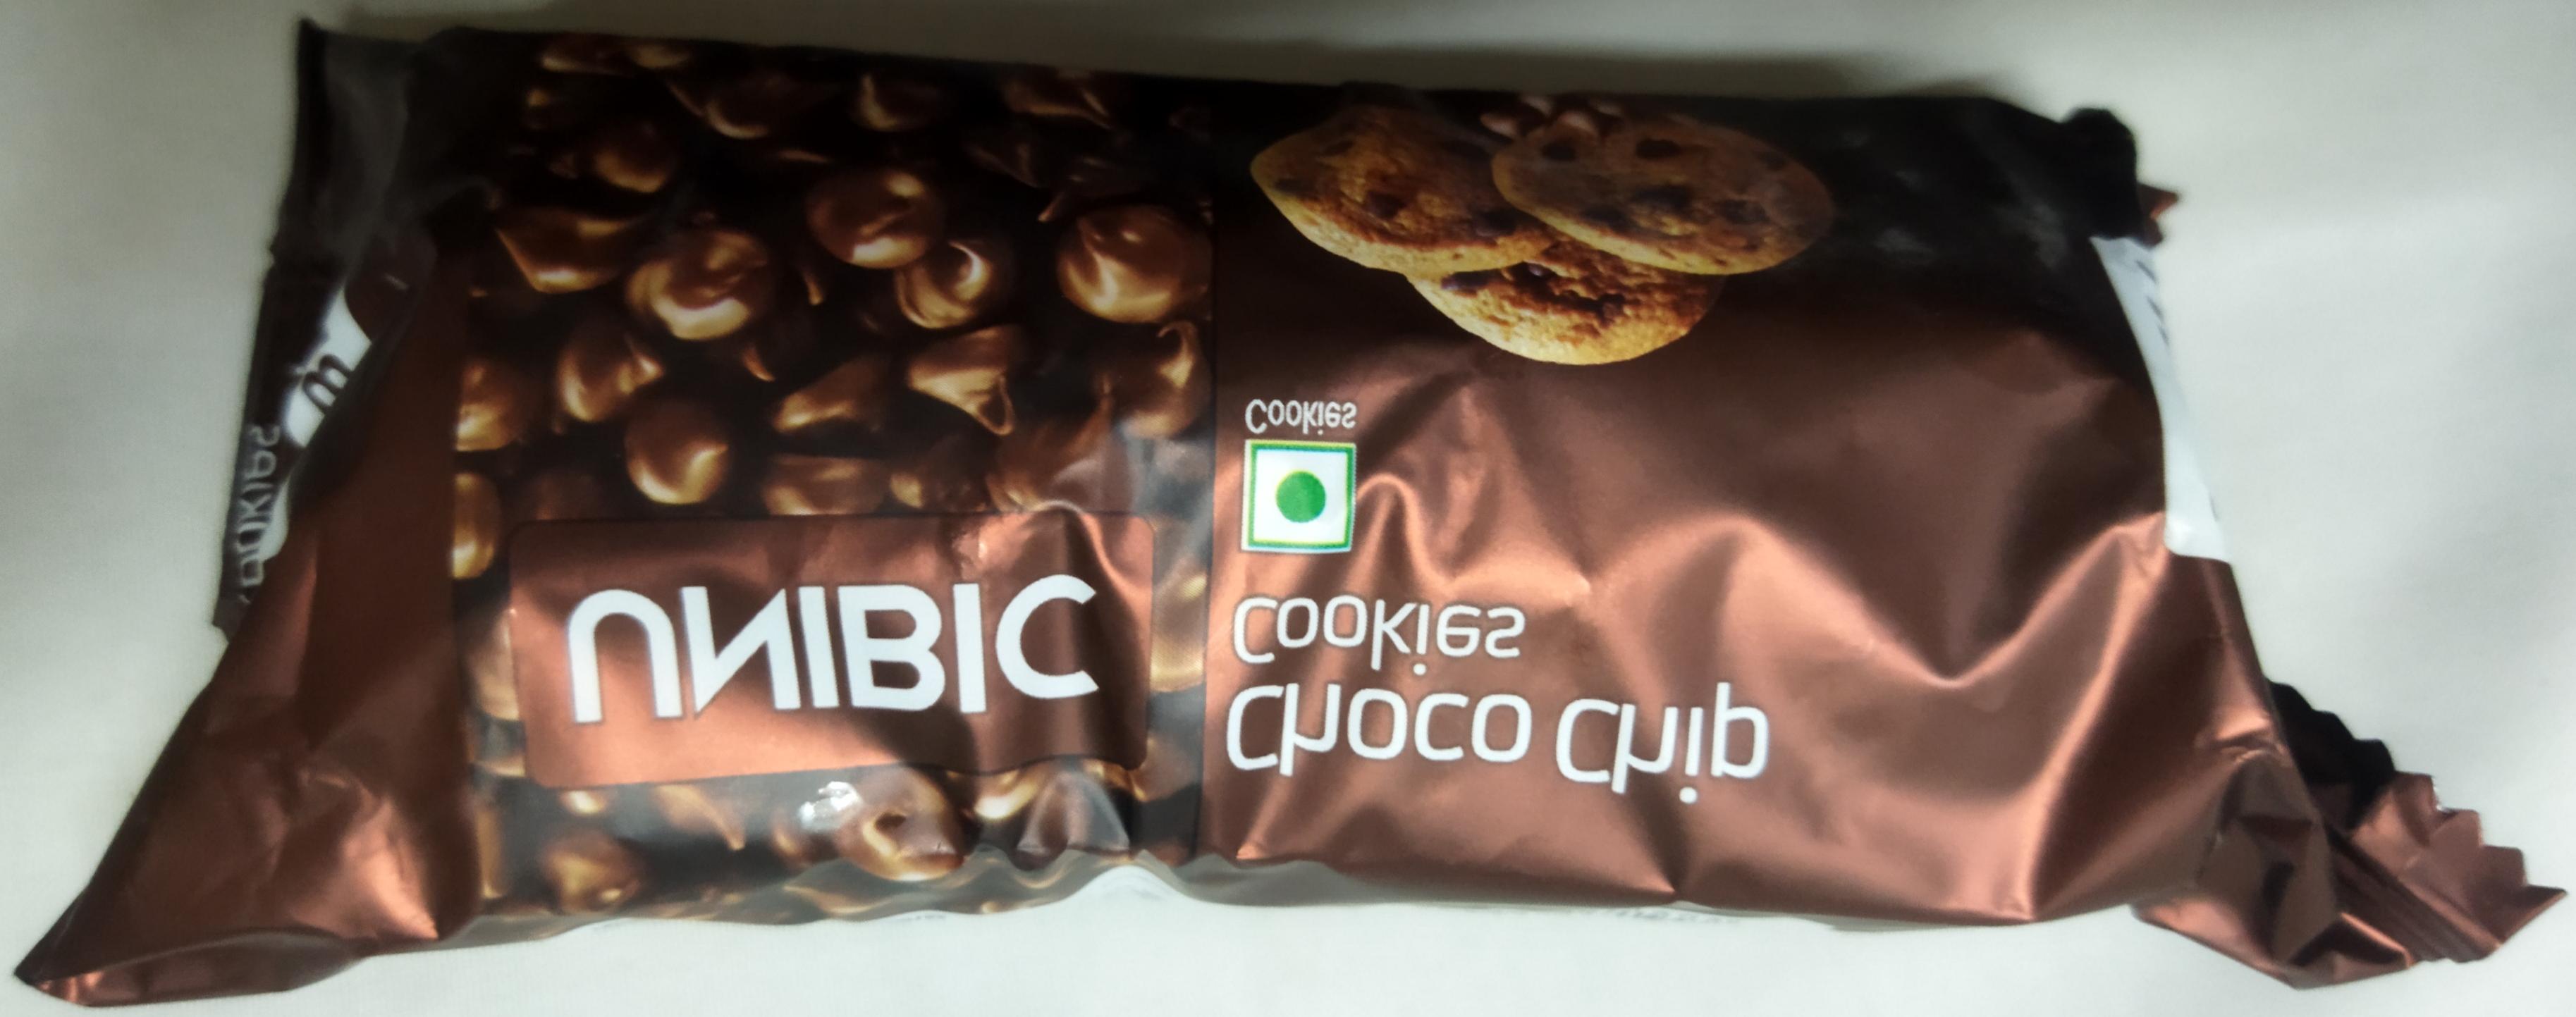
Label: plastics